Murder of Farkhunda Malikzada

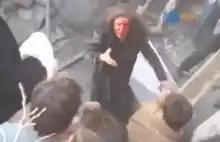
Snapshot of the video showing Malikzada bleeding while being swarmed and beaten by a mob near the Shah-Do Shamshira Mosque

The murder of Farkhunda Malikzada was committed by a Muslim mob in Kabul, Afghanistan, on 19 March 2015. Malikzada, a 27-year-old Afghan woman, had been involved in an argument with a street vendor over his practice of selling amulets when he publicly accused her of burning the Quran, attracting a large group of people from the Shah-Do Shamshira Mosque. Shortly thereafter, she was publicly lynched, with several members of the mob bludgeoning her and then running her over with a car, which dragged her for nearly . Subsequently bringing her near the Kabul River, the mob, while yelling the "takbir" and anti-American slogans, took turns further bludgeoning her corpse before setting it on fire, with some of the assailants ripping off parts of their clothes to use for kindling, as Malikzada's clothes were soaked in blood and her corpse would not stay burning.